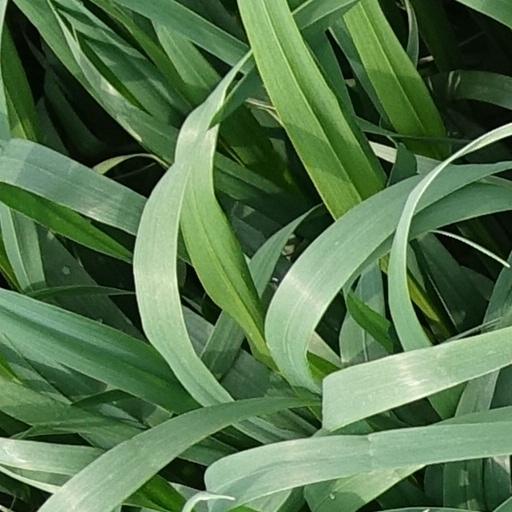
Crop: wheat